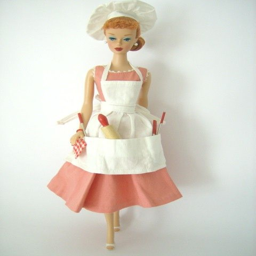
brand pretty even when she 's sweating over a hot stove